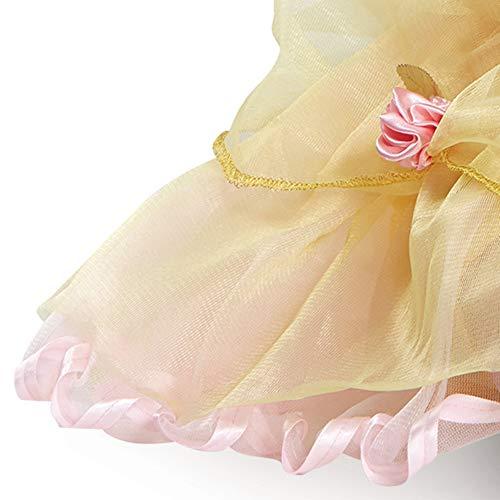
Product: Disney Baby Girls' Belle Infant Costume
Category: Clothing, Shoes & Jewelry | Costumes & Accessories | Kids & Baby | Baby | Baby Girls
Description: Character cameo featured on bodice.
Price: $39.99